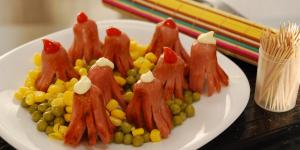
salchichas con forma de pulpo